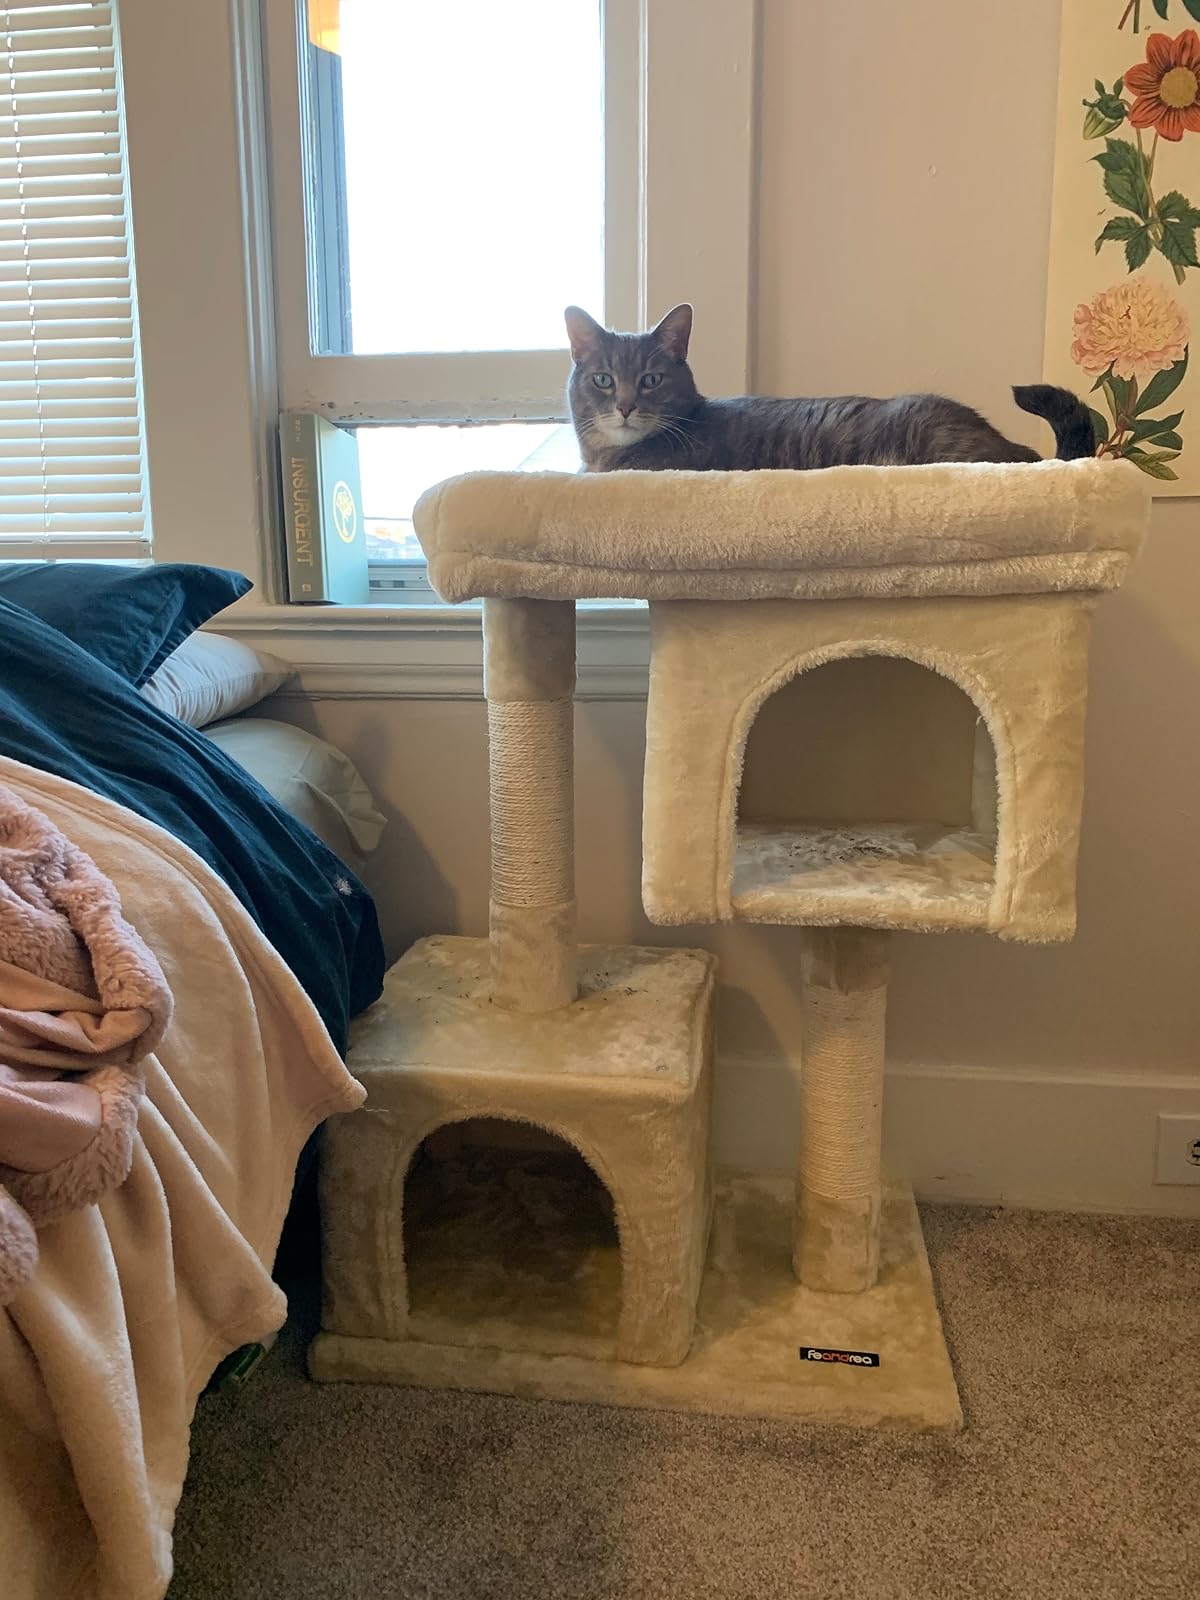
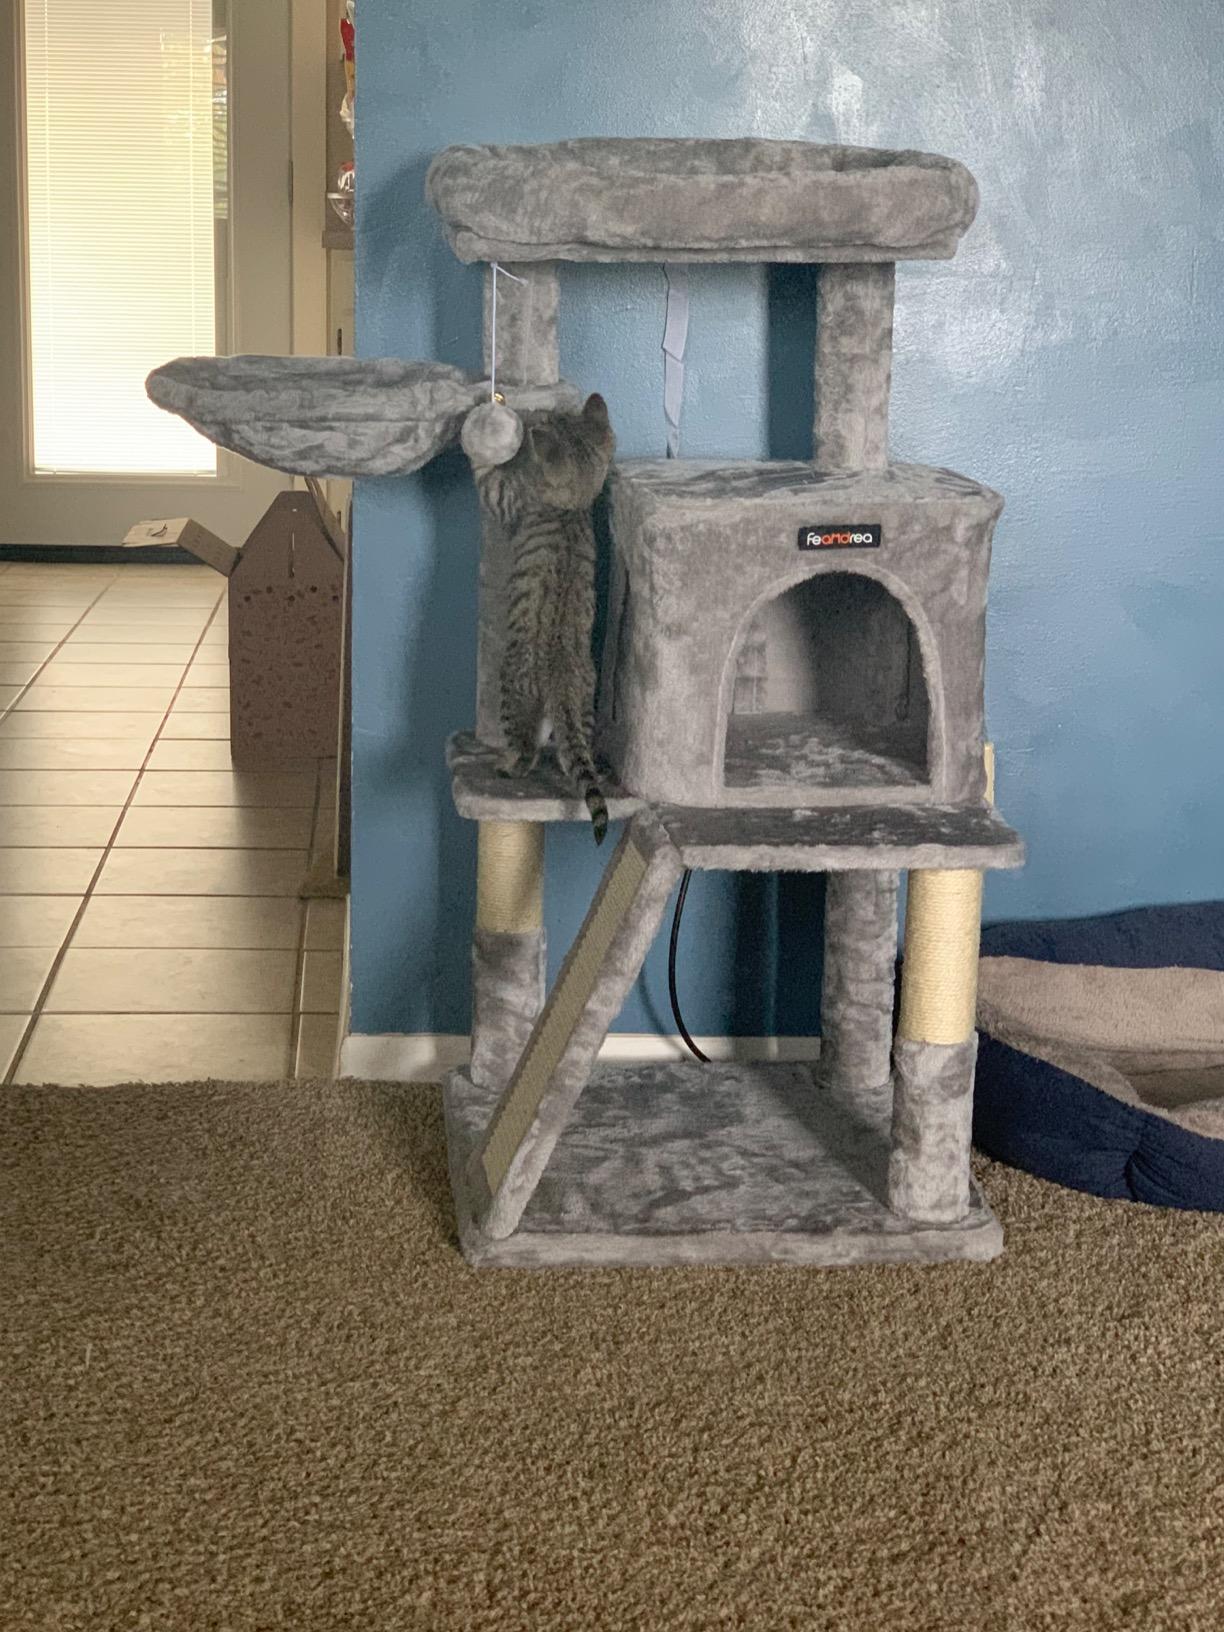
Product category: items_cat tree
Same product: no